Elite

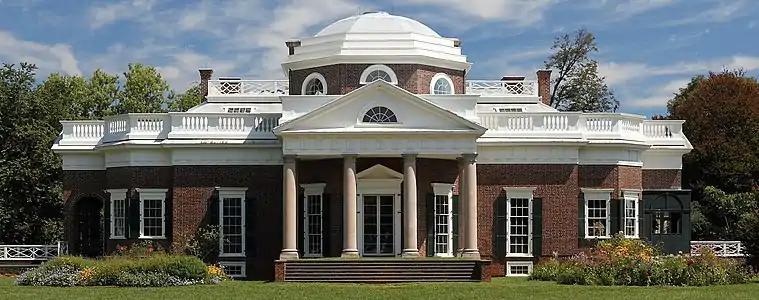
Plantations, such as Monticello owned by Thomas Jefferson, produced wealth for the white elite (planter class).

As European settlers began to colonize the Americas in the 16th and 17th centuries, they quickly realized the economic potential of growing cash crops which were in high demand in Europe. Owned by the planter class, plantations, large-scale farms where large numbers of enslaved Africans were held captive and forced to produce crops to create wealth for a white elite, emerged. According to the London School of Economics (LSE):